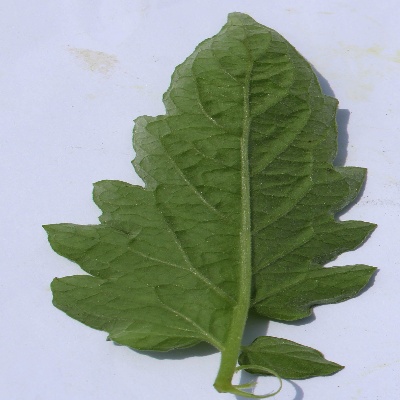
Crop: Tomato
Condition: healthy